Half Way Home (band)

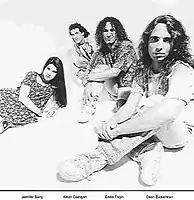

Half Way Home was a popular band from Los Angeles, California, that had a dedicated following based on years of constant gigging and touring across the United States. Half Way Home made their mark in the Los Angeles club scene, eventually drawing the attention of Geffen Records after becoming a regular presence at the Troubadour and other popular clubs in the city.